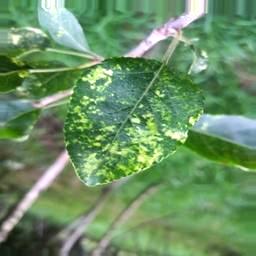
Label: Apple_Mosaic